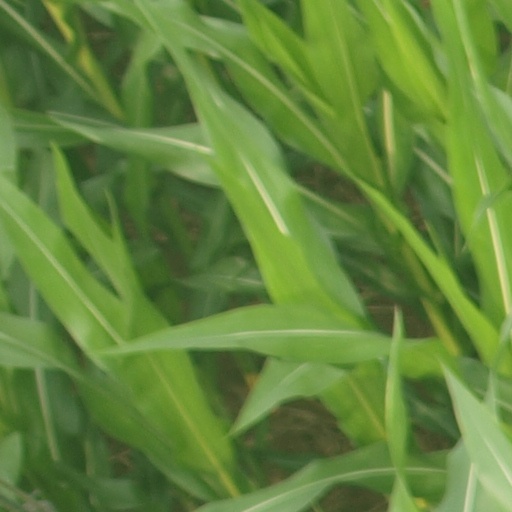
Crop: maize; corn